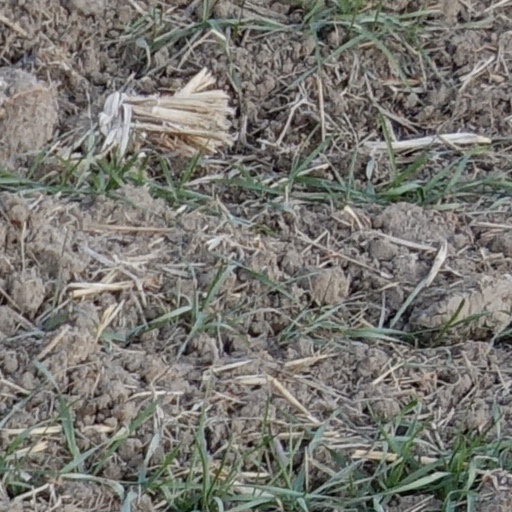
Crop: wheat